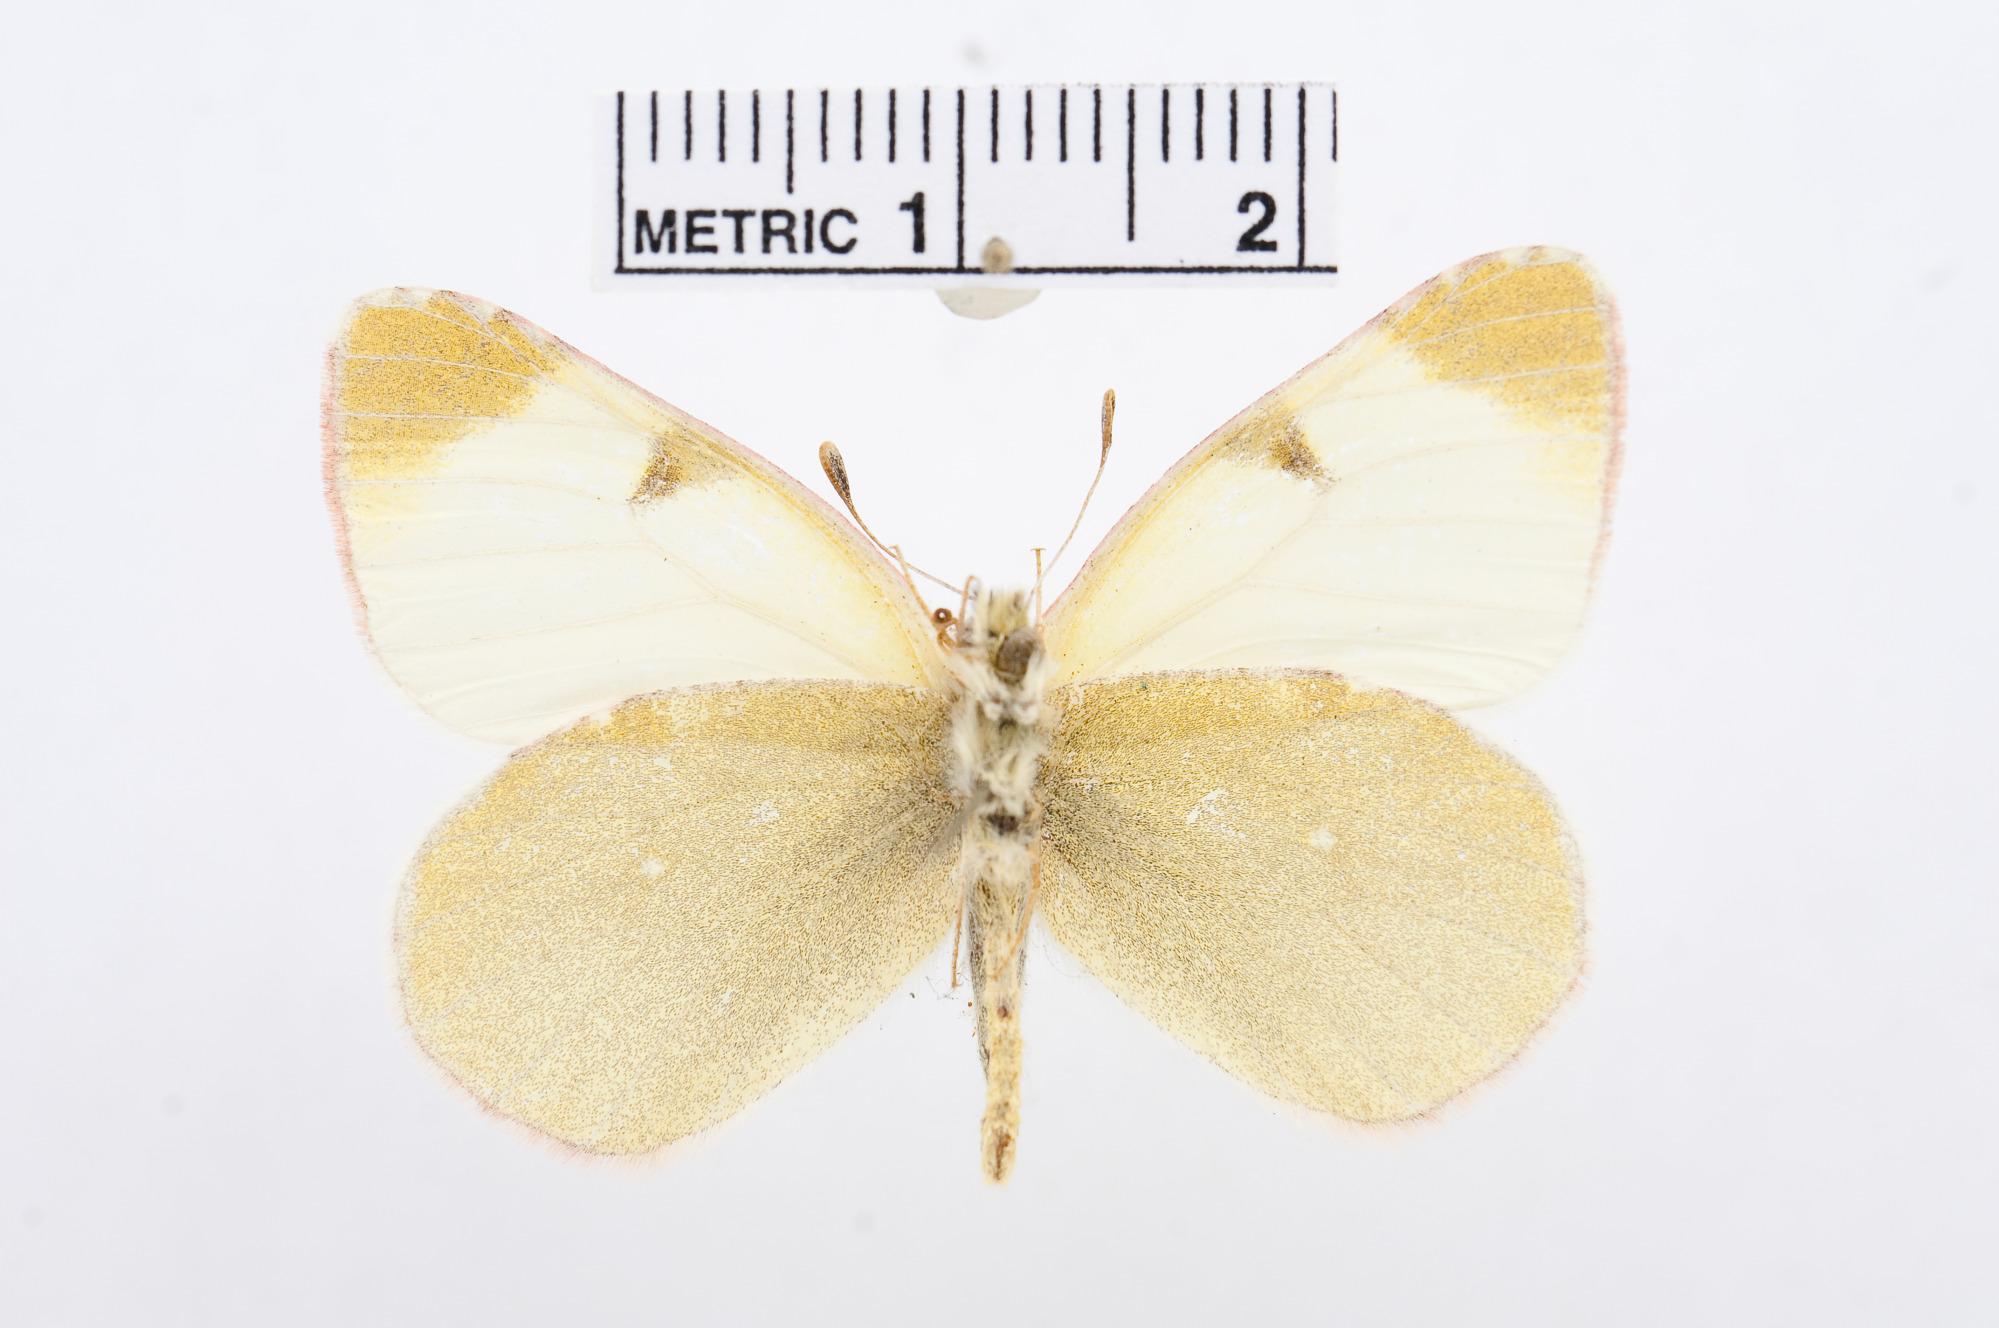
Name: Euchloe tomyris
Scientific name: Euchloe tomyris
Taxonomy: Animalia, Arthropoda, Hexapoda, Insecta, Lepidoptera, Pieridae, Pierinae